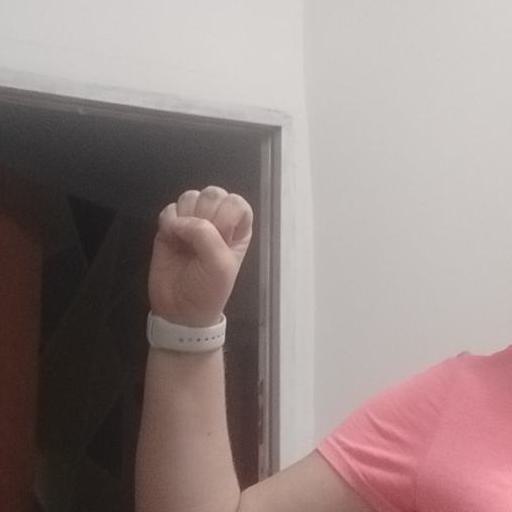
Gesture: fist